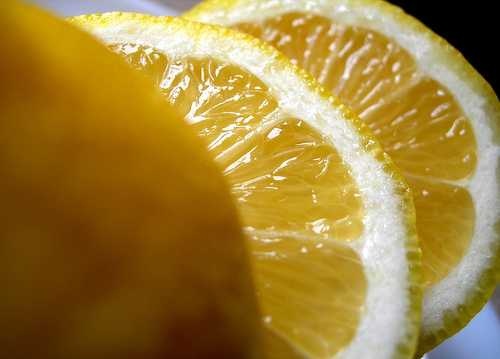
Label: Lemon